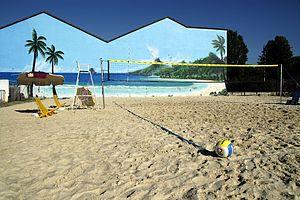
Plage de Grenoble (plage urbaine en France)
La plage de Grenoble est la première plage urbaine permanente construite en France. Située au 2 rue Gustave-Flaubert à Grenoble, elle a été créée en 2003 par l'association AD2S avec l'aide de la ville de Grenoble. La plage est devenue un équipement de loisirs et sportif municipal qui reçoit chaque saison environ 9 000 visiteurs.